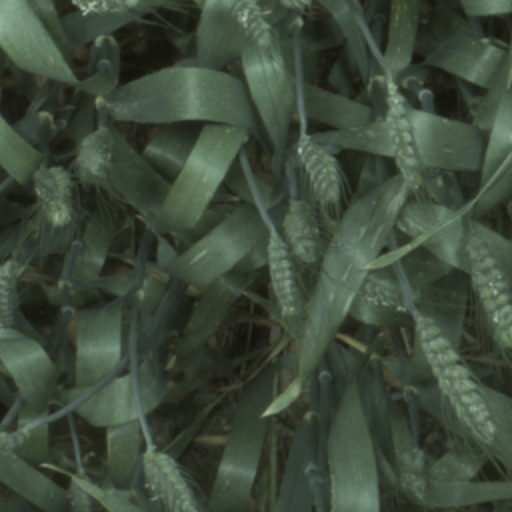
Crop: wheat